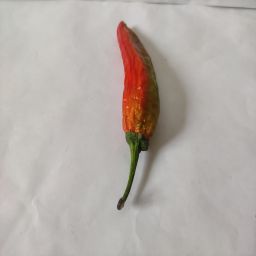
Crop: New Mexico Green Chile
Quality: Dried